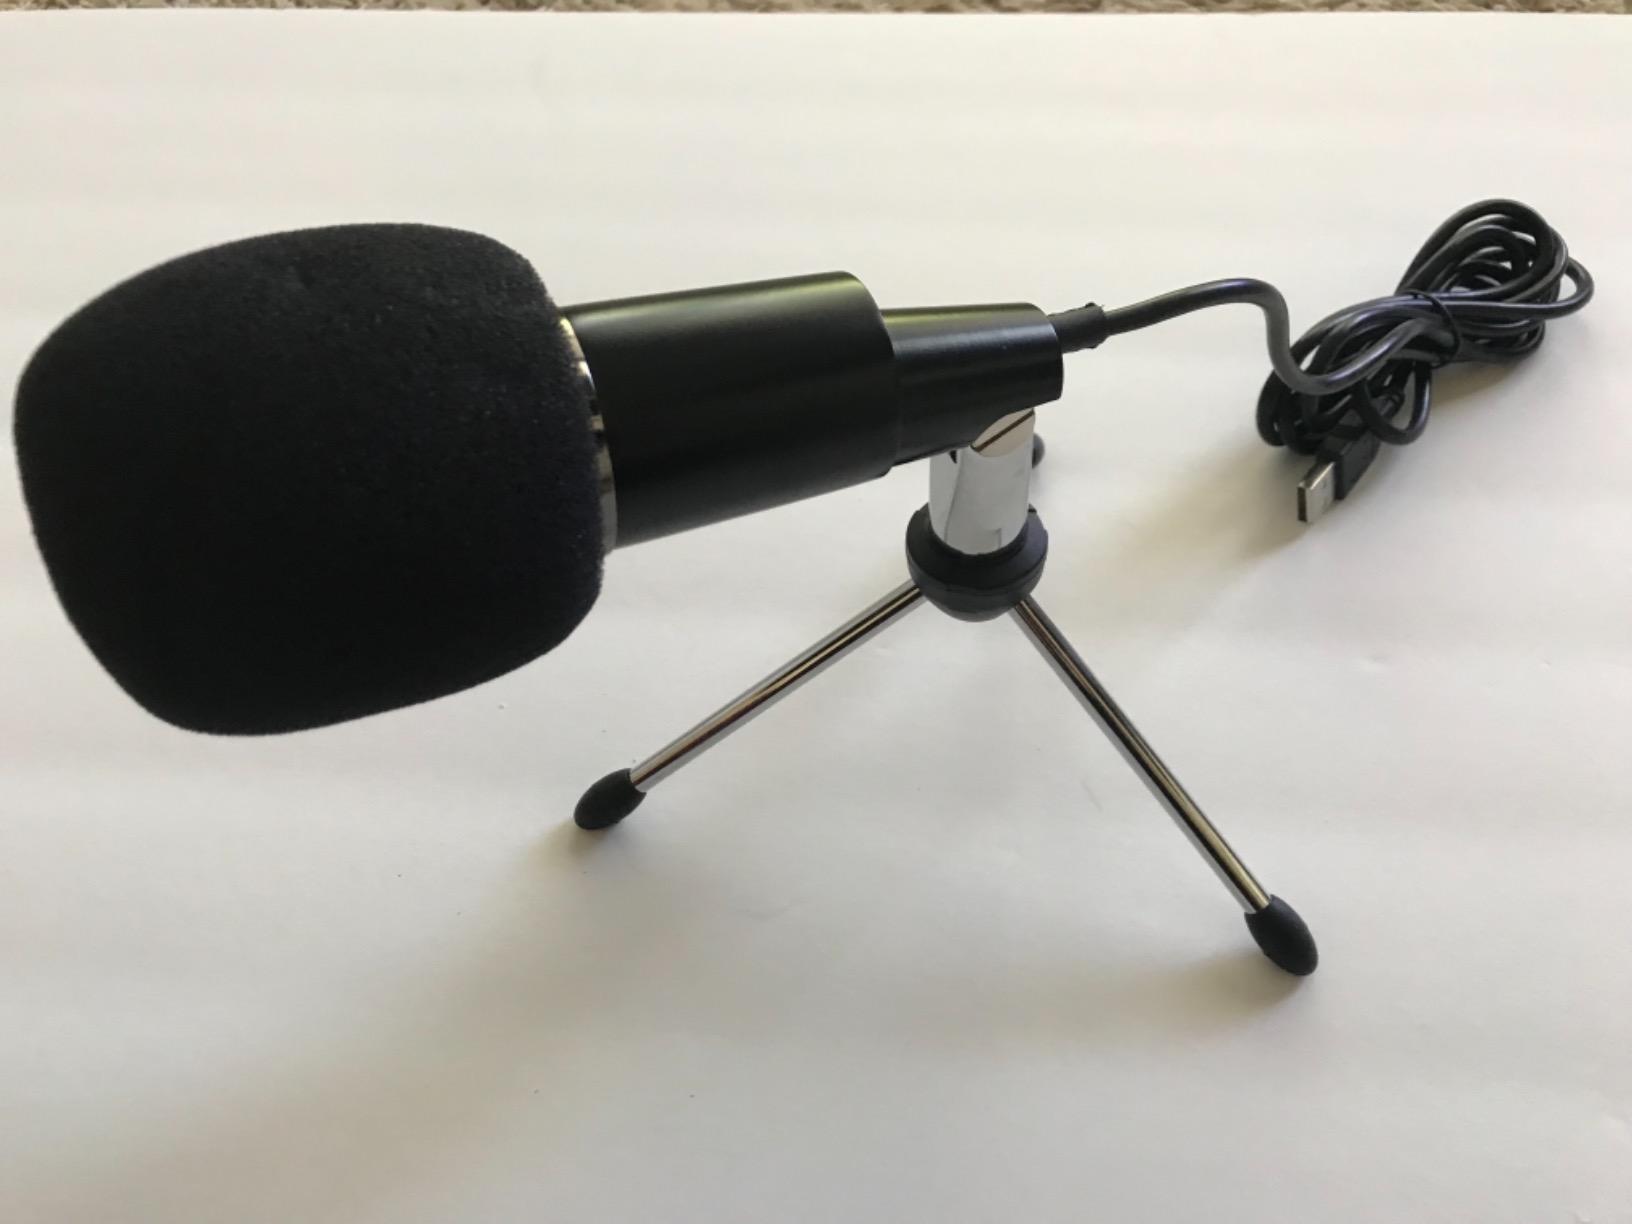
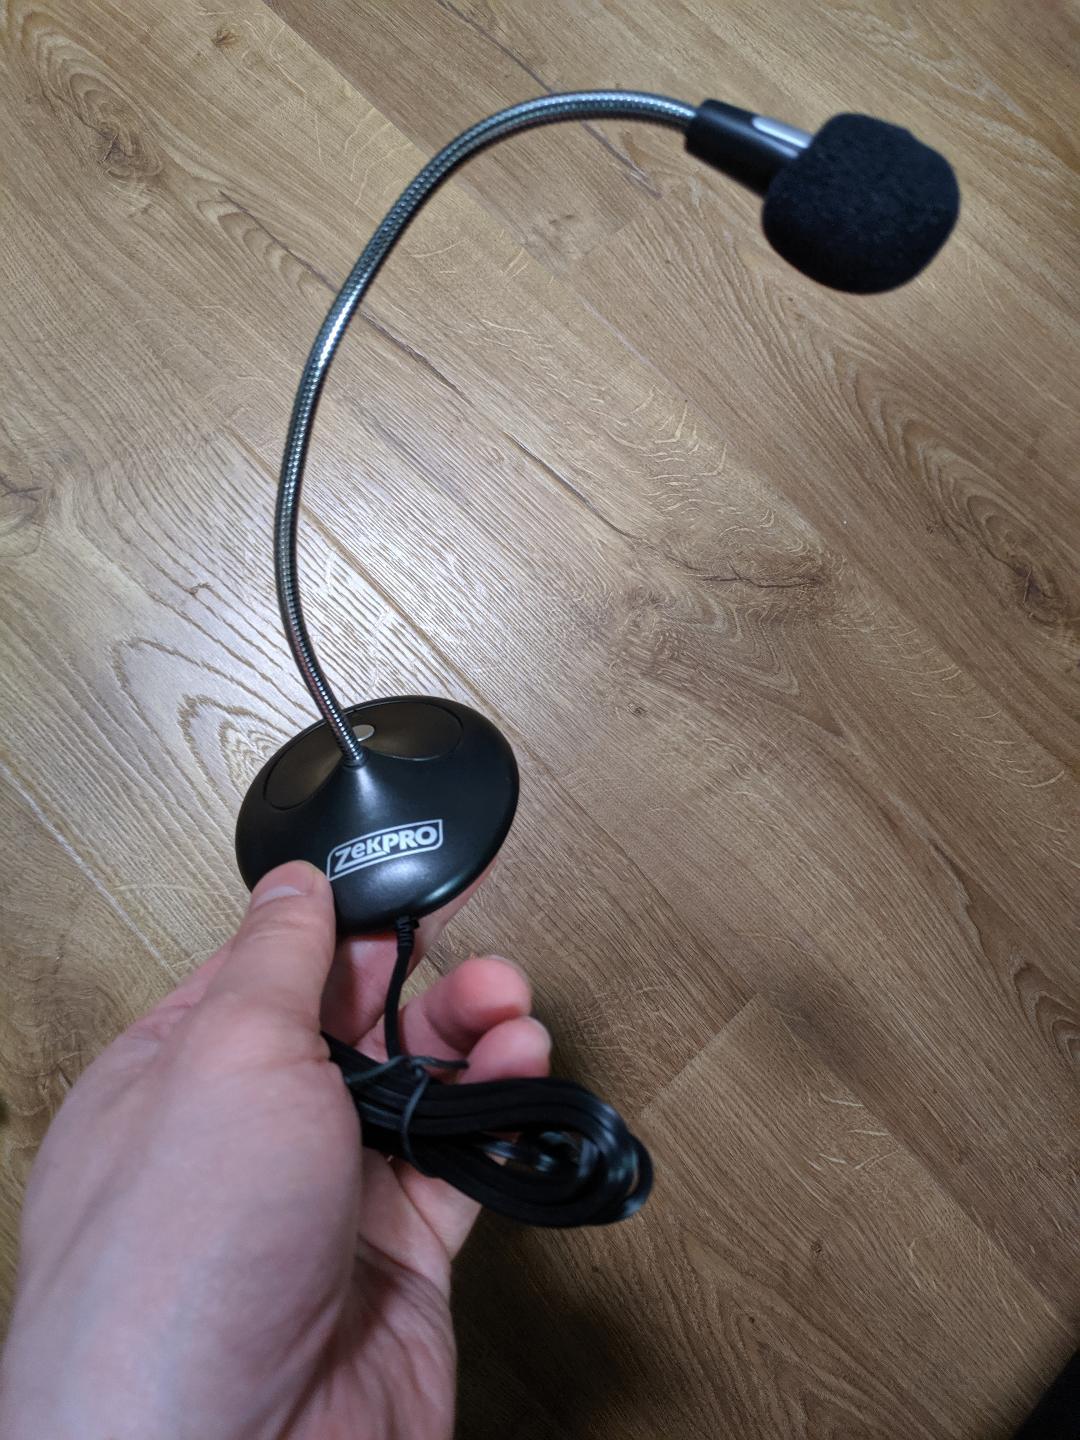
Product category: microphone
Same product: no